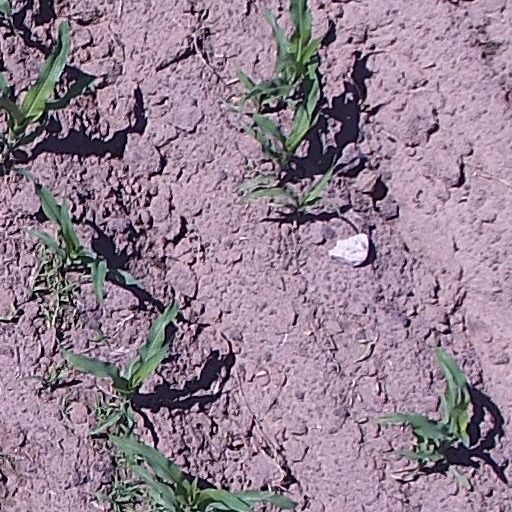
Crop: maize; corn